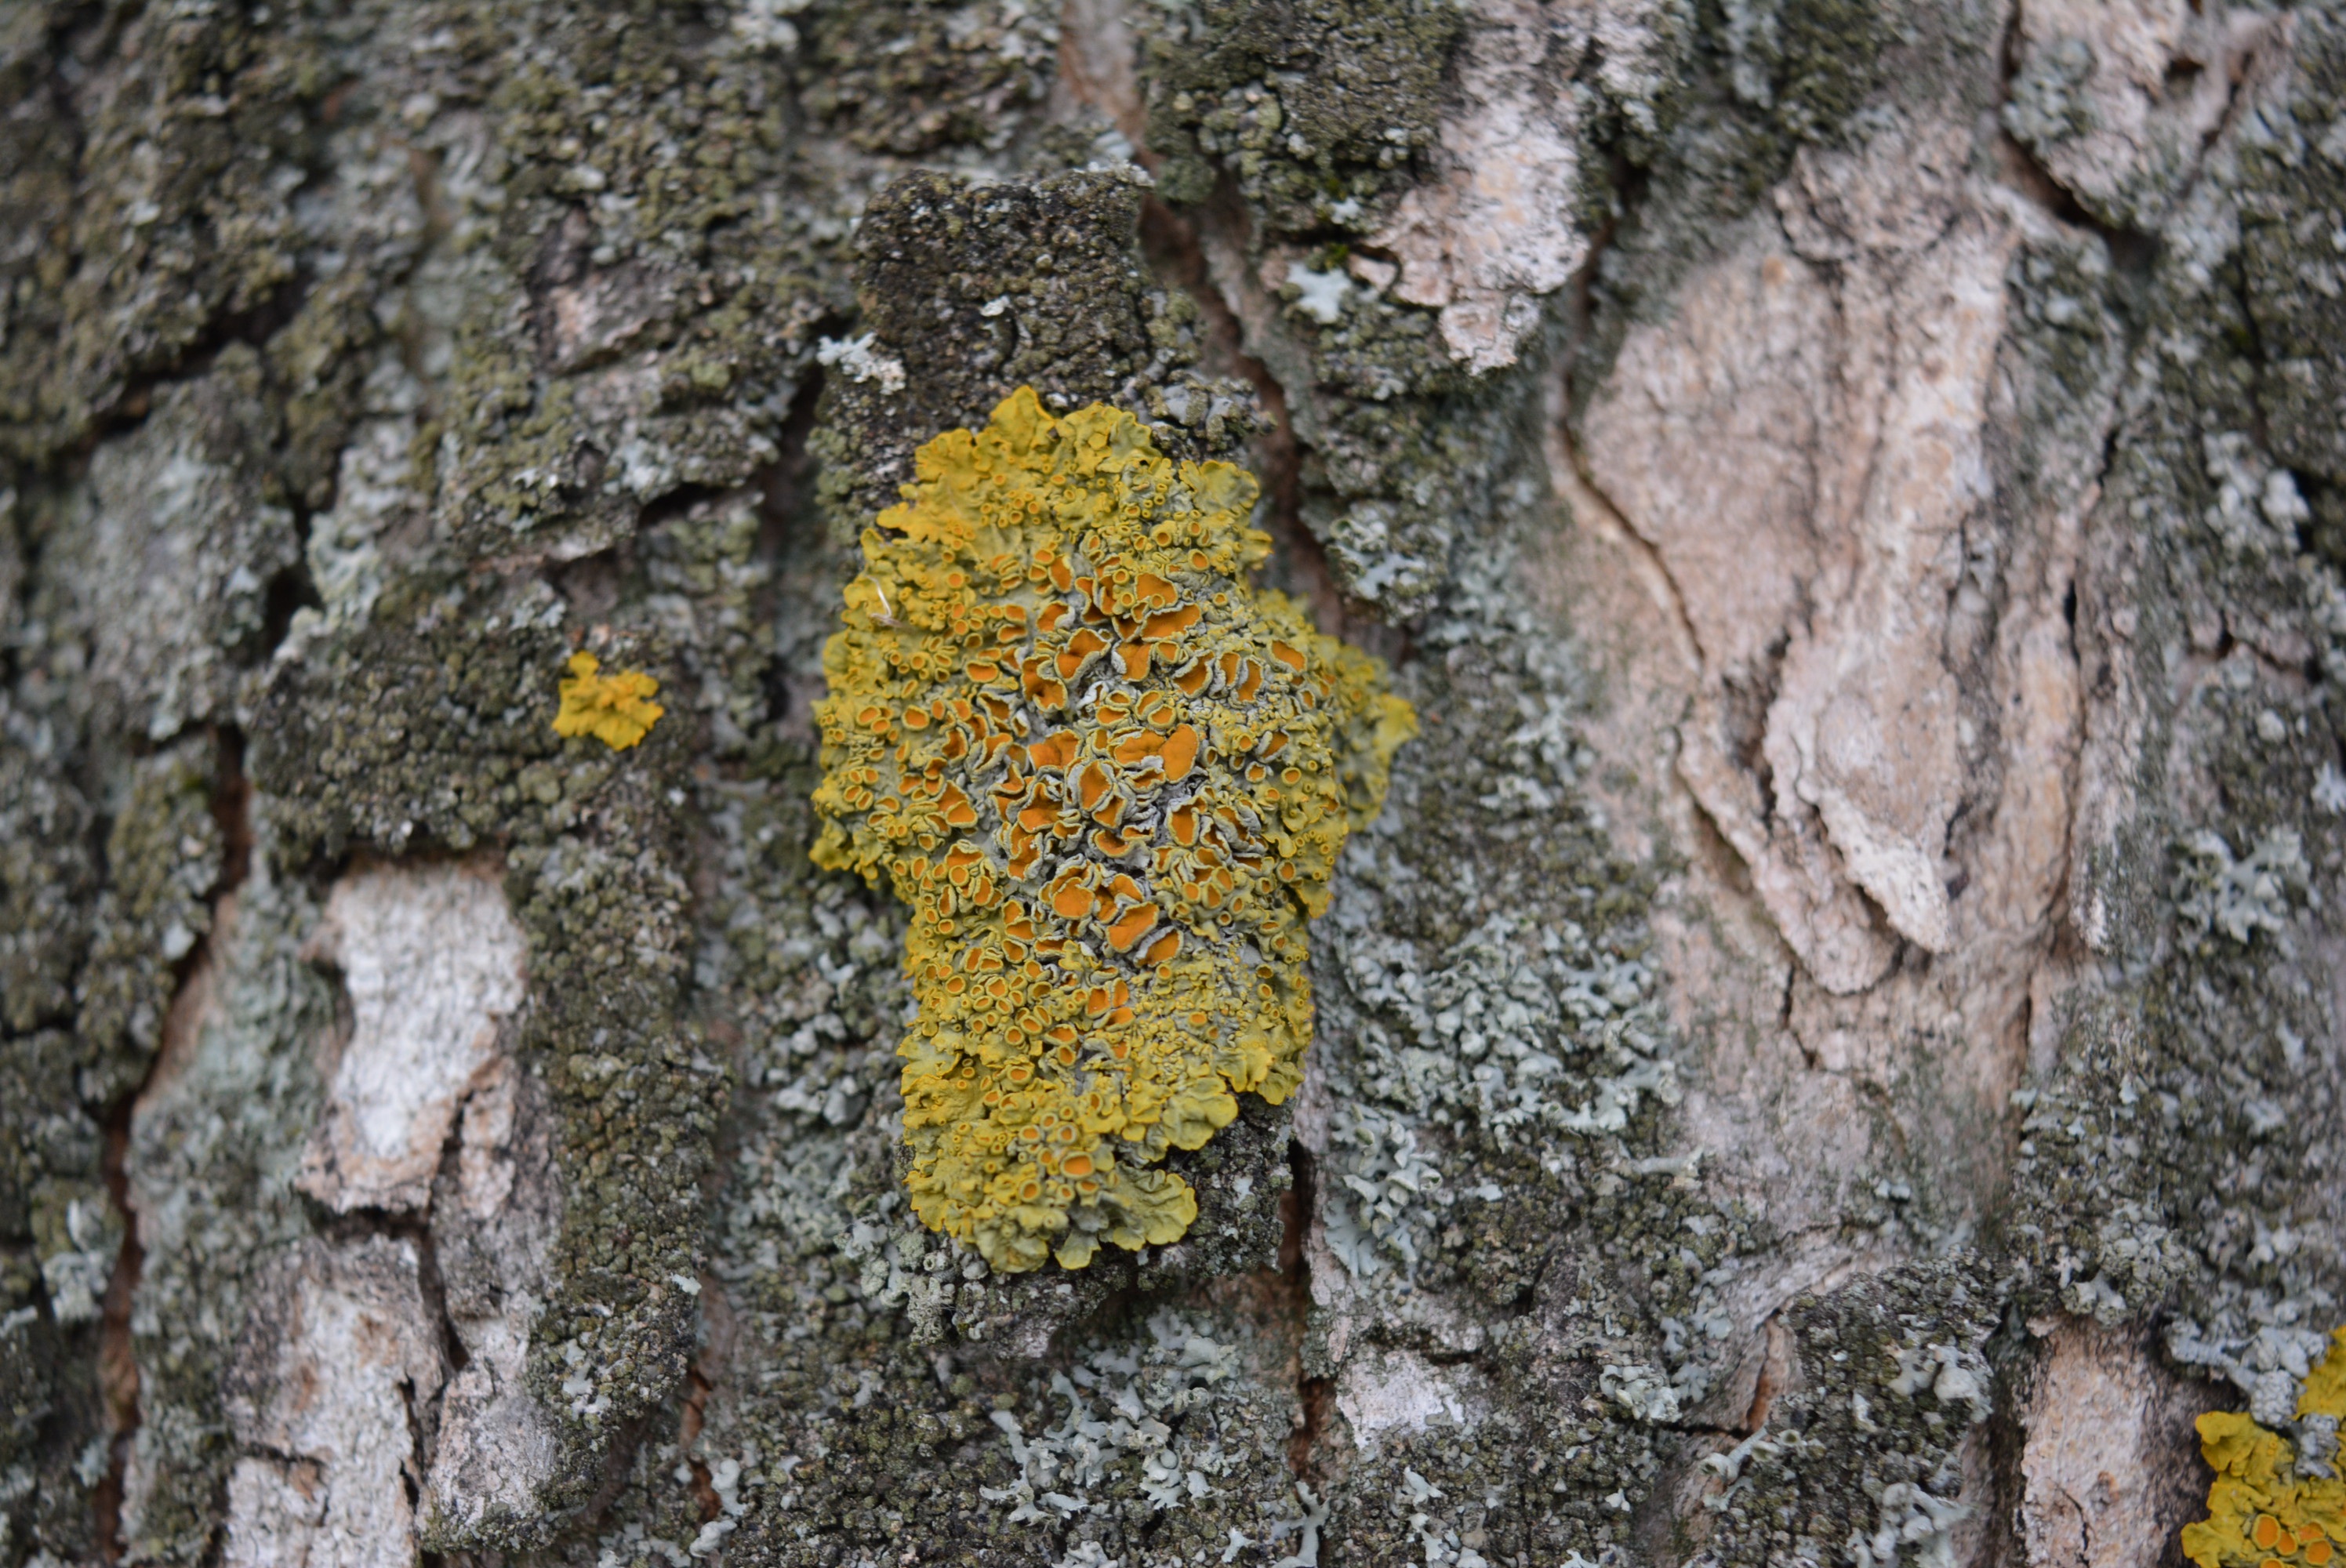
tree, nature, plant, texture, leaf, flower, trunk, old, moss, bark, log, insect, autumn, soil, yellow, flora, season, fauna, fungus, woody plant